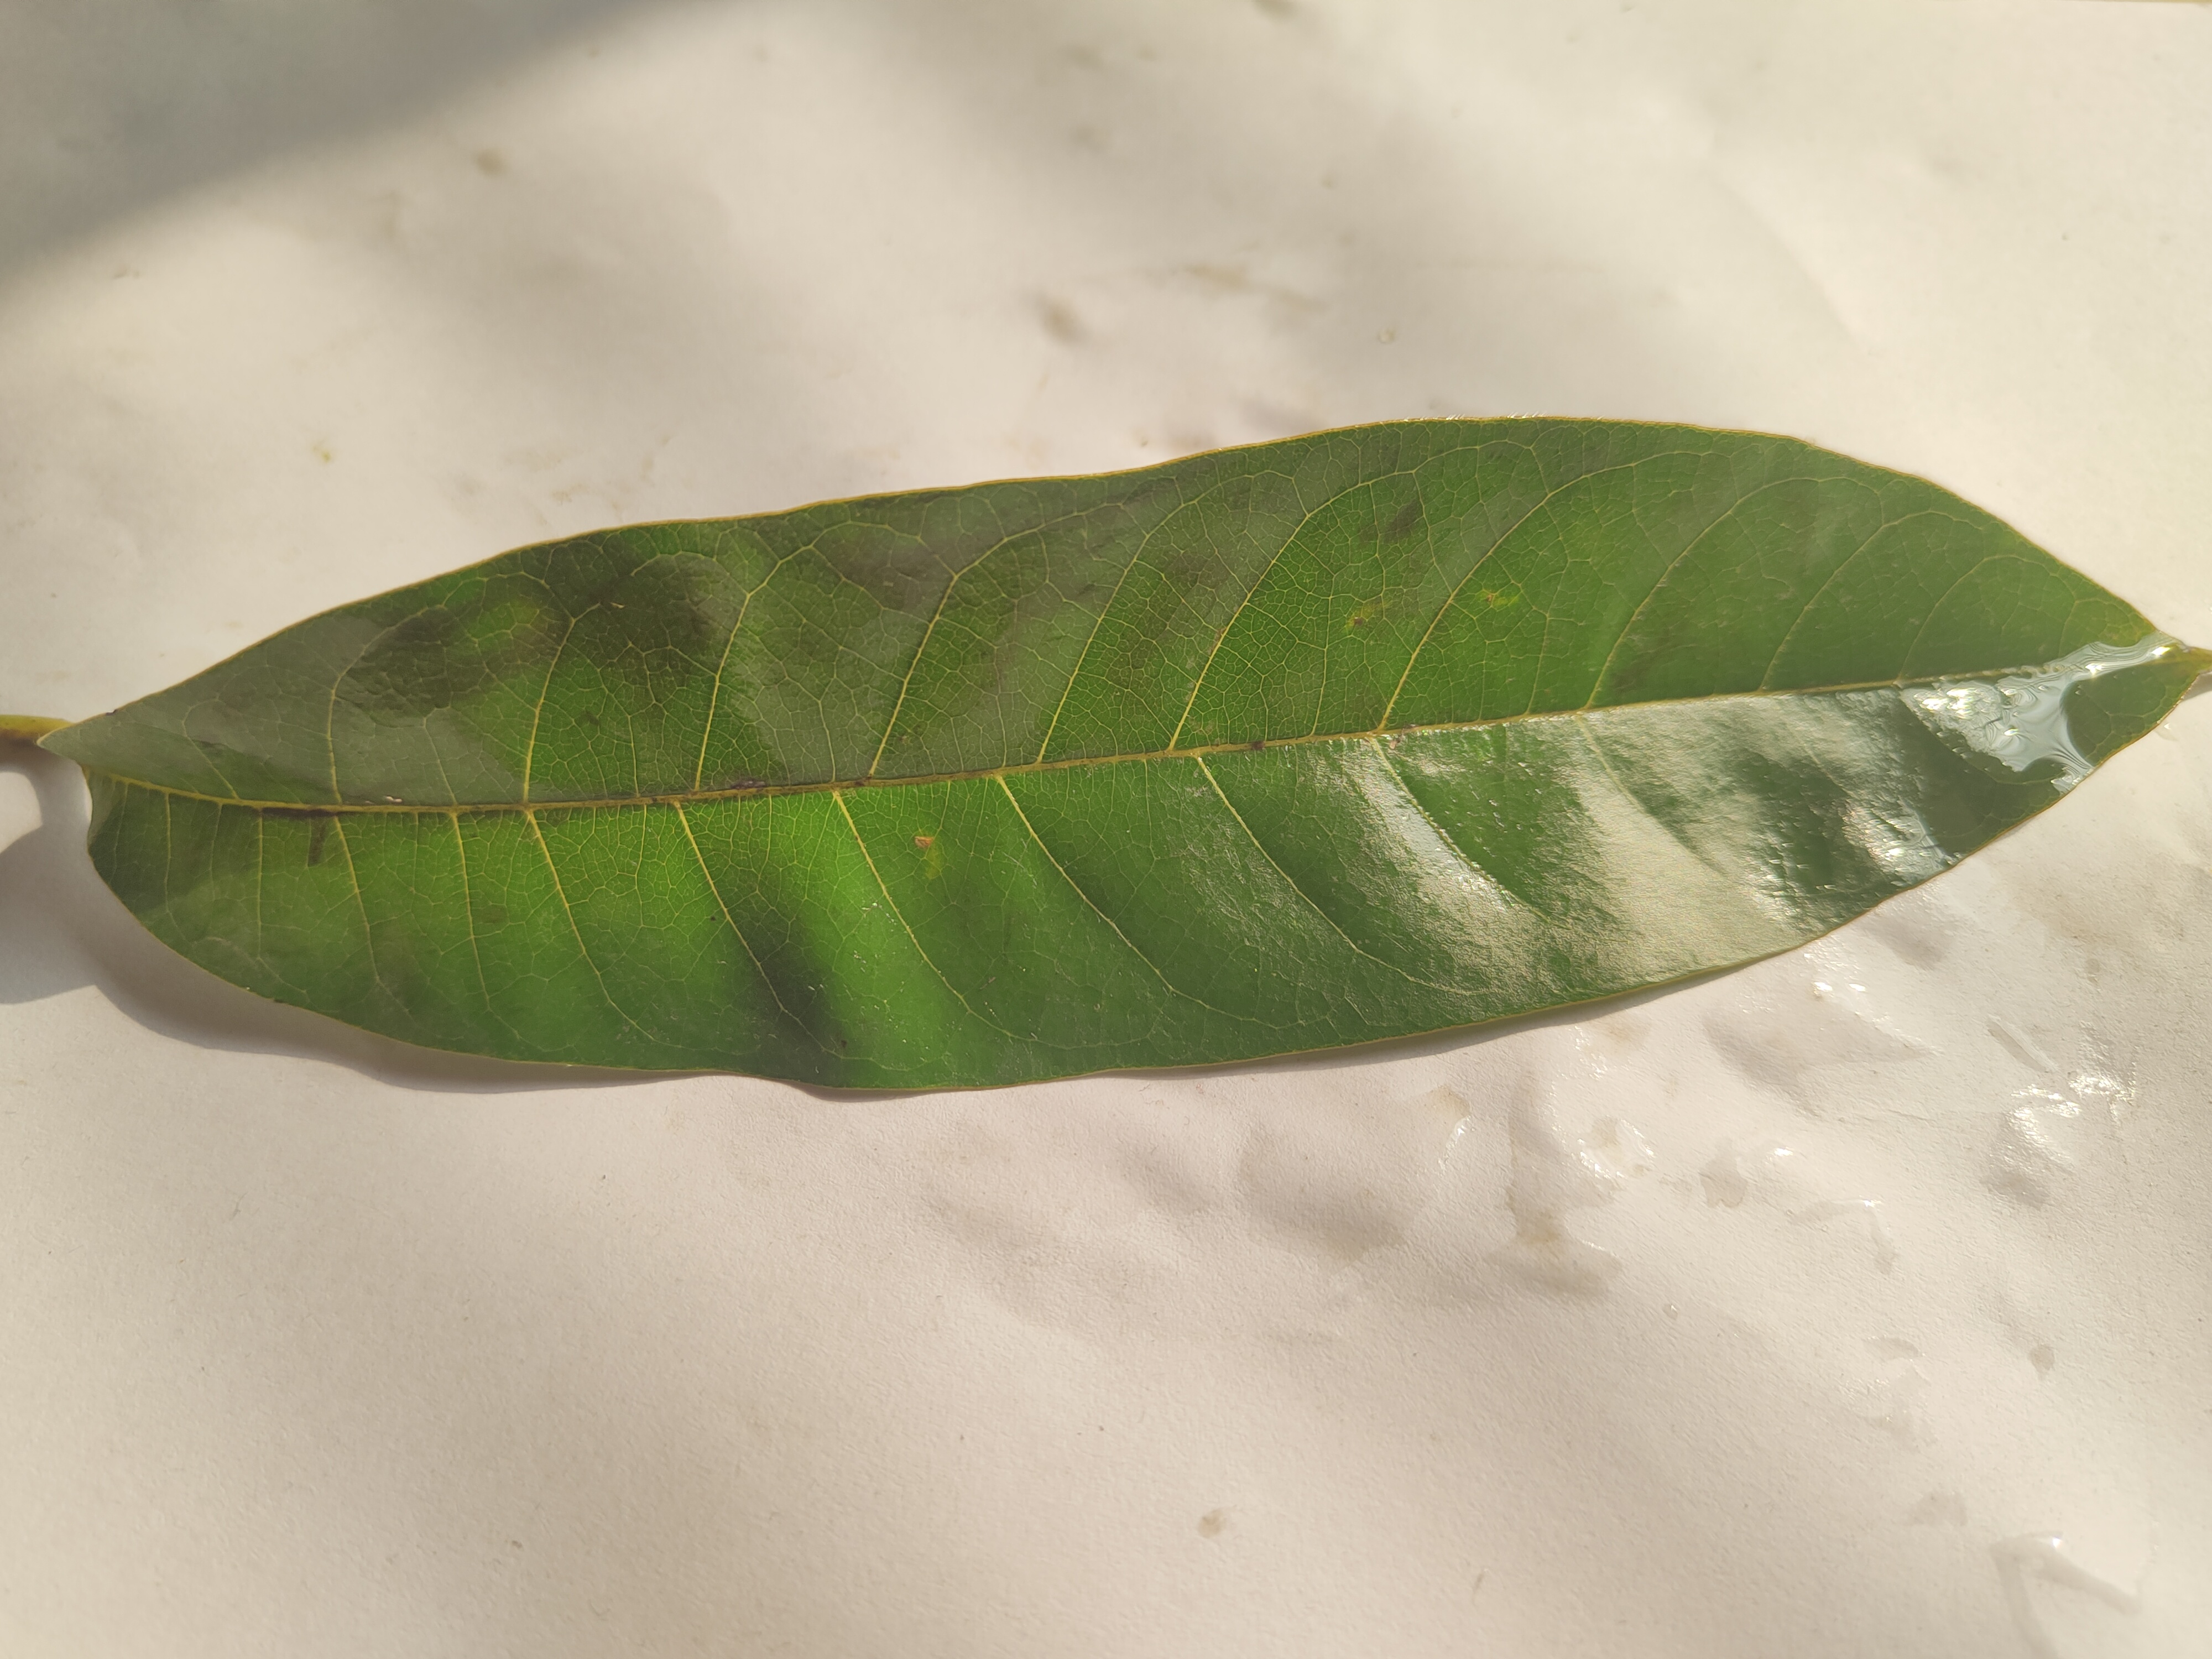
Leaf variety: Custard Apple